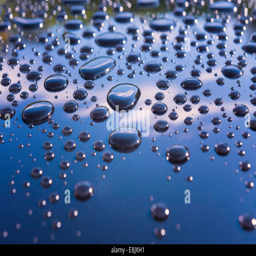
water droplets on the roof of a car after a rainfall